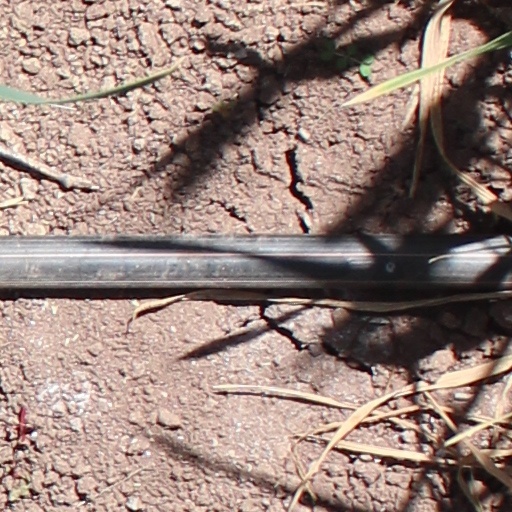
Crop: wheat